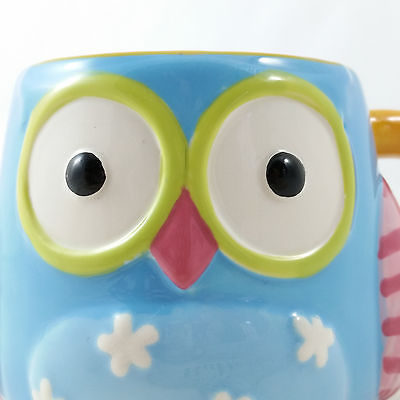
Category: mug